Marco Giallini

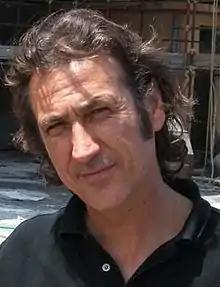
Giallini in 2006

Born in Rome, Giallini is the son of a housewife and a furnace labourer. After attending the Accademia Nazionale di Arte Drammatica Silvio D'Amico, he began acting on stage, working among others with Arnoldo Foà and Angelo Orlando. He made his film debut in 1995, in the Orlando's comedy film "L'anno prossimo vado a letto alle dieci". He appeared on several TV series and was co-protagonist, alongside Valerio Mastandrea, of the Rai Tre sitcom "Buttafuori". He is also very active in music videos and short films.